Parasites of phytoplankton

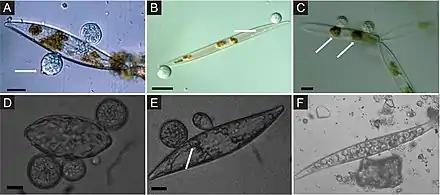
Chytrid parasites infecting diatoms

Phytoplankton are characterized as organisms which are unable to swim against a current and produce their own organic carbon via photosynthesis. They are responsible for producing approximately 50 percent of the Earth’s primary productivity and are therefore crucial in maintaining both marine ecosystems and adding a significant amount of oxygen to the atmosphere. However, as with other organisms, phytoplankton are hosts to many diverse forms of parasites, including, but not limited to, fungal- and non-fungal zoosporic parasites, Dinoflagellates, Cercozoans, and viruses. Parasites use nutrients from their hosts, at that organisms expense, and display diverse methods of infection. Parasites can play integral roles in the dynamics and interactions between phytoplankton and their communities, such as controlling population abundance, distribution and biodiversity.